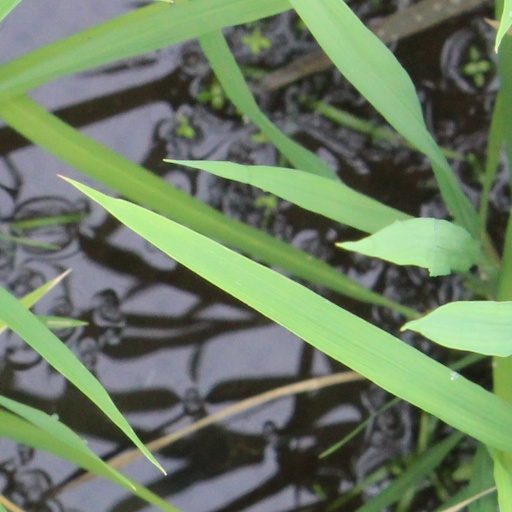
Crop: rice